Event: Nepal Earthquake
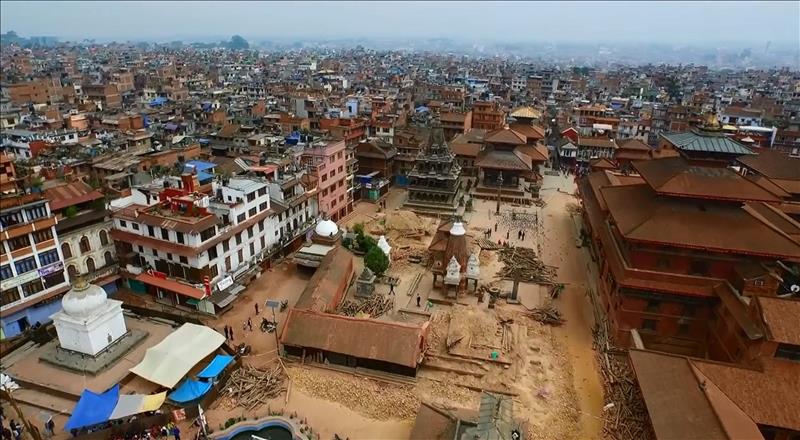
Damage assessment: damage